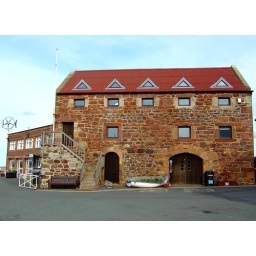
the lovely red stone looks even warmer as the sun begins to set and bathes it in a copper light